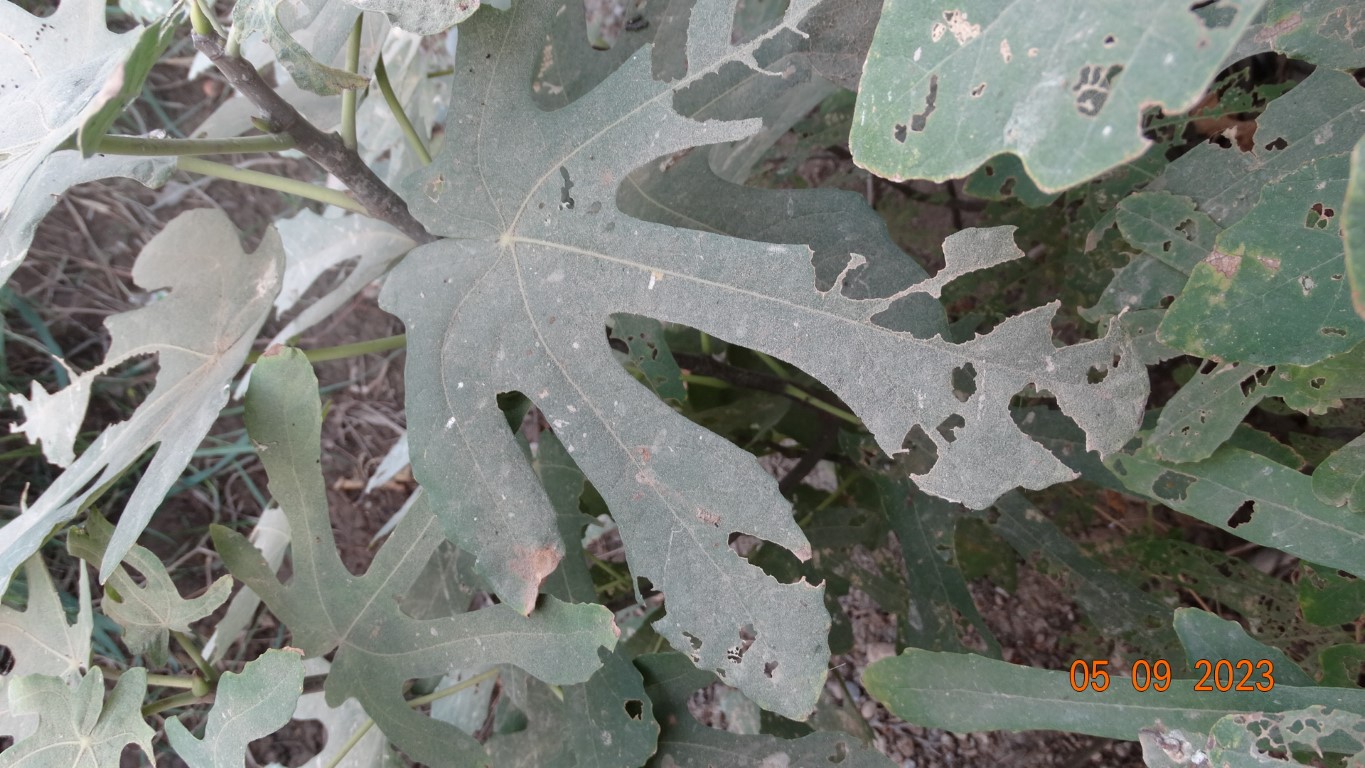
Label: infected